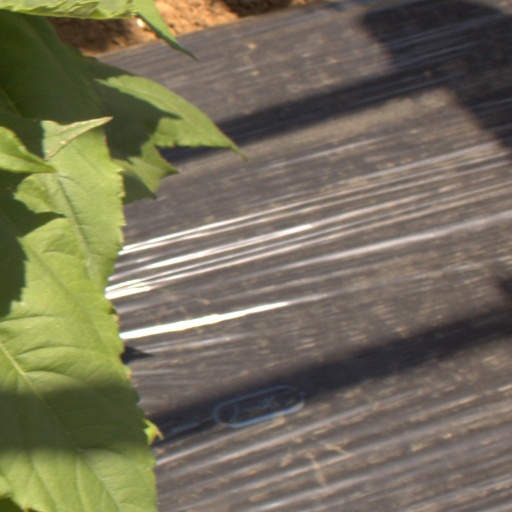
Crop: Jerusalem artichoke